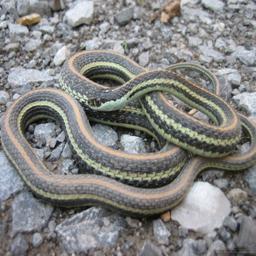
Animal: snakes